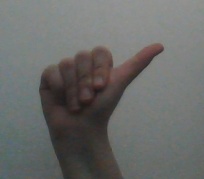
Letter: dhad